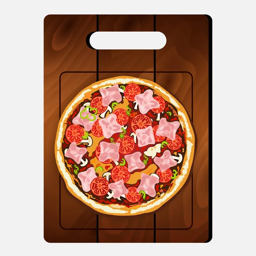
pizza on the board on a white background .